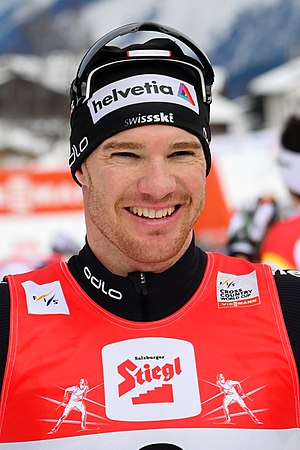
Skiatlon
Dario Cologna, en af de førerende udøvere af skiathlon og guldvinder ved Vinter-OL 2014.
"Skiatlon eller på engelsk Skiathlon er en langrendsdisciplin med massestart indført 2003, hvor halvdelen af strækningen foretages i ""klassisk stil"" og den anden del i ""fristil"". Strækningen 2 x 15 km er en OL-disciplin hos mændene og 2 x 7,5 km for damerne.